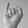
ASL letter: I